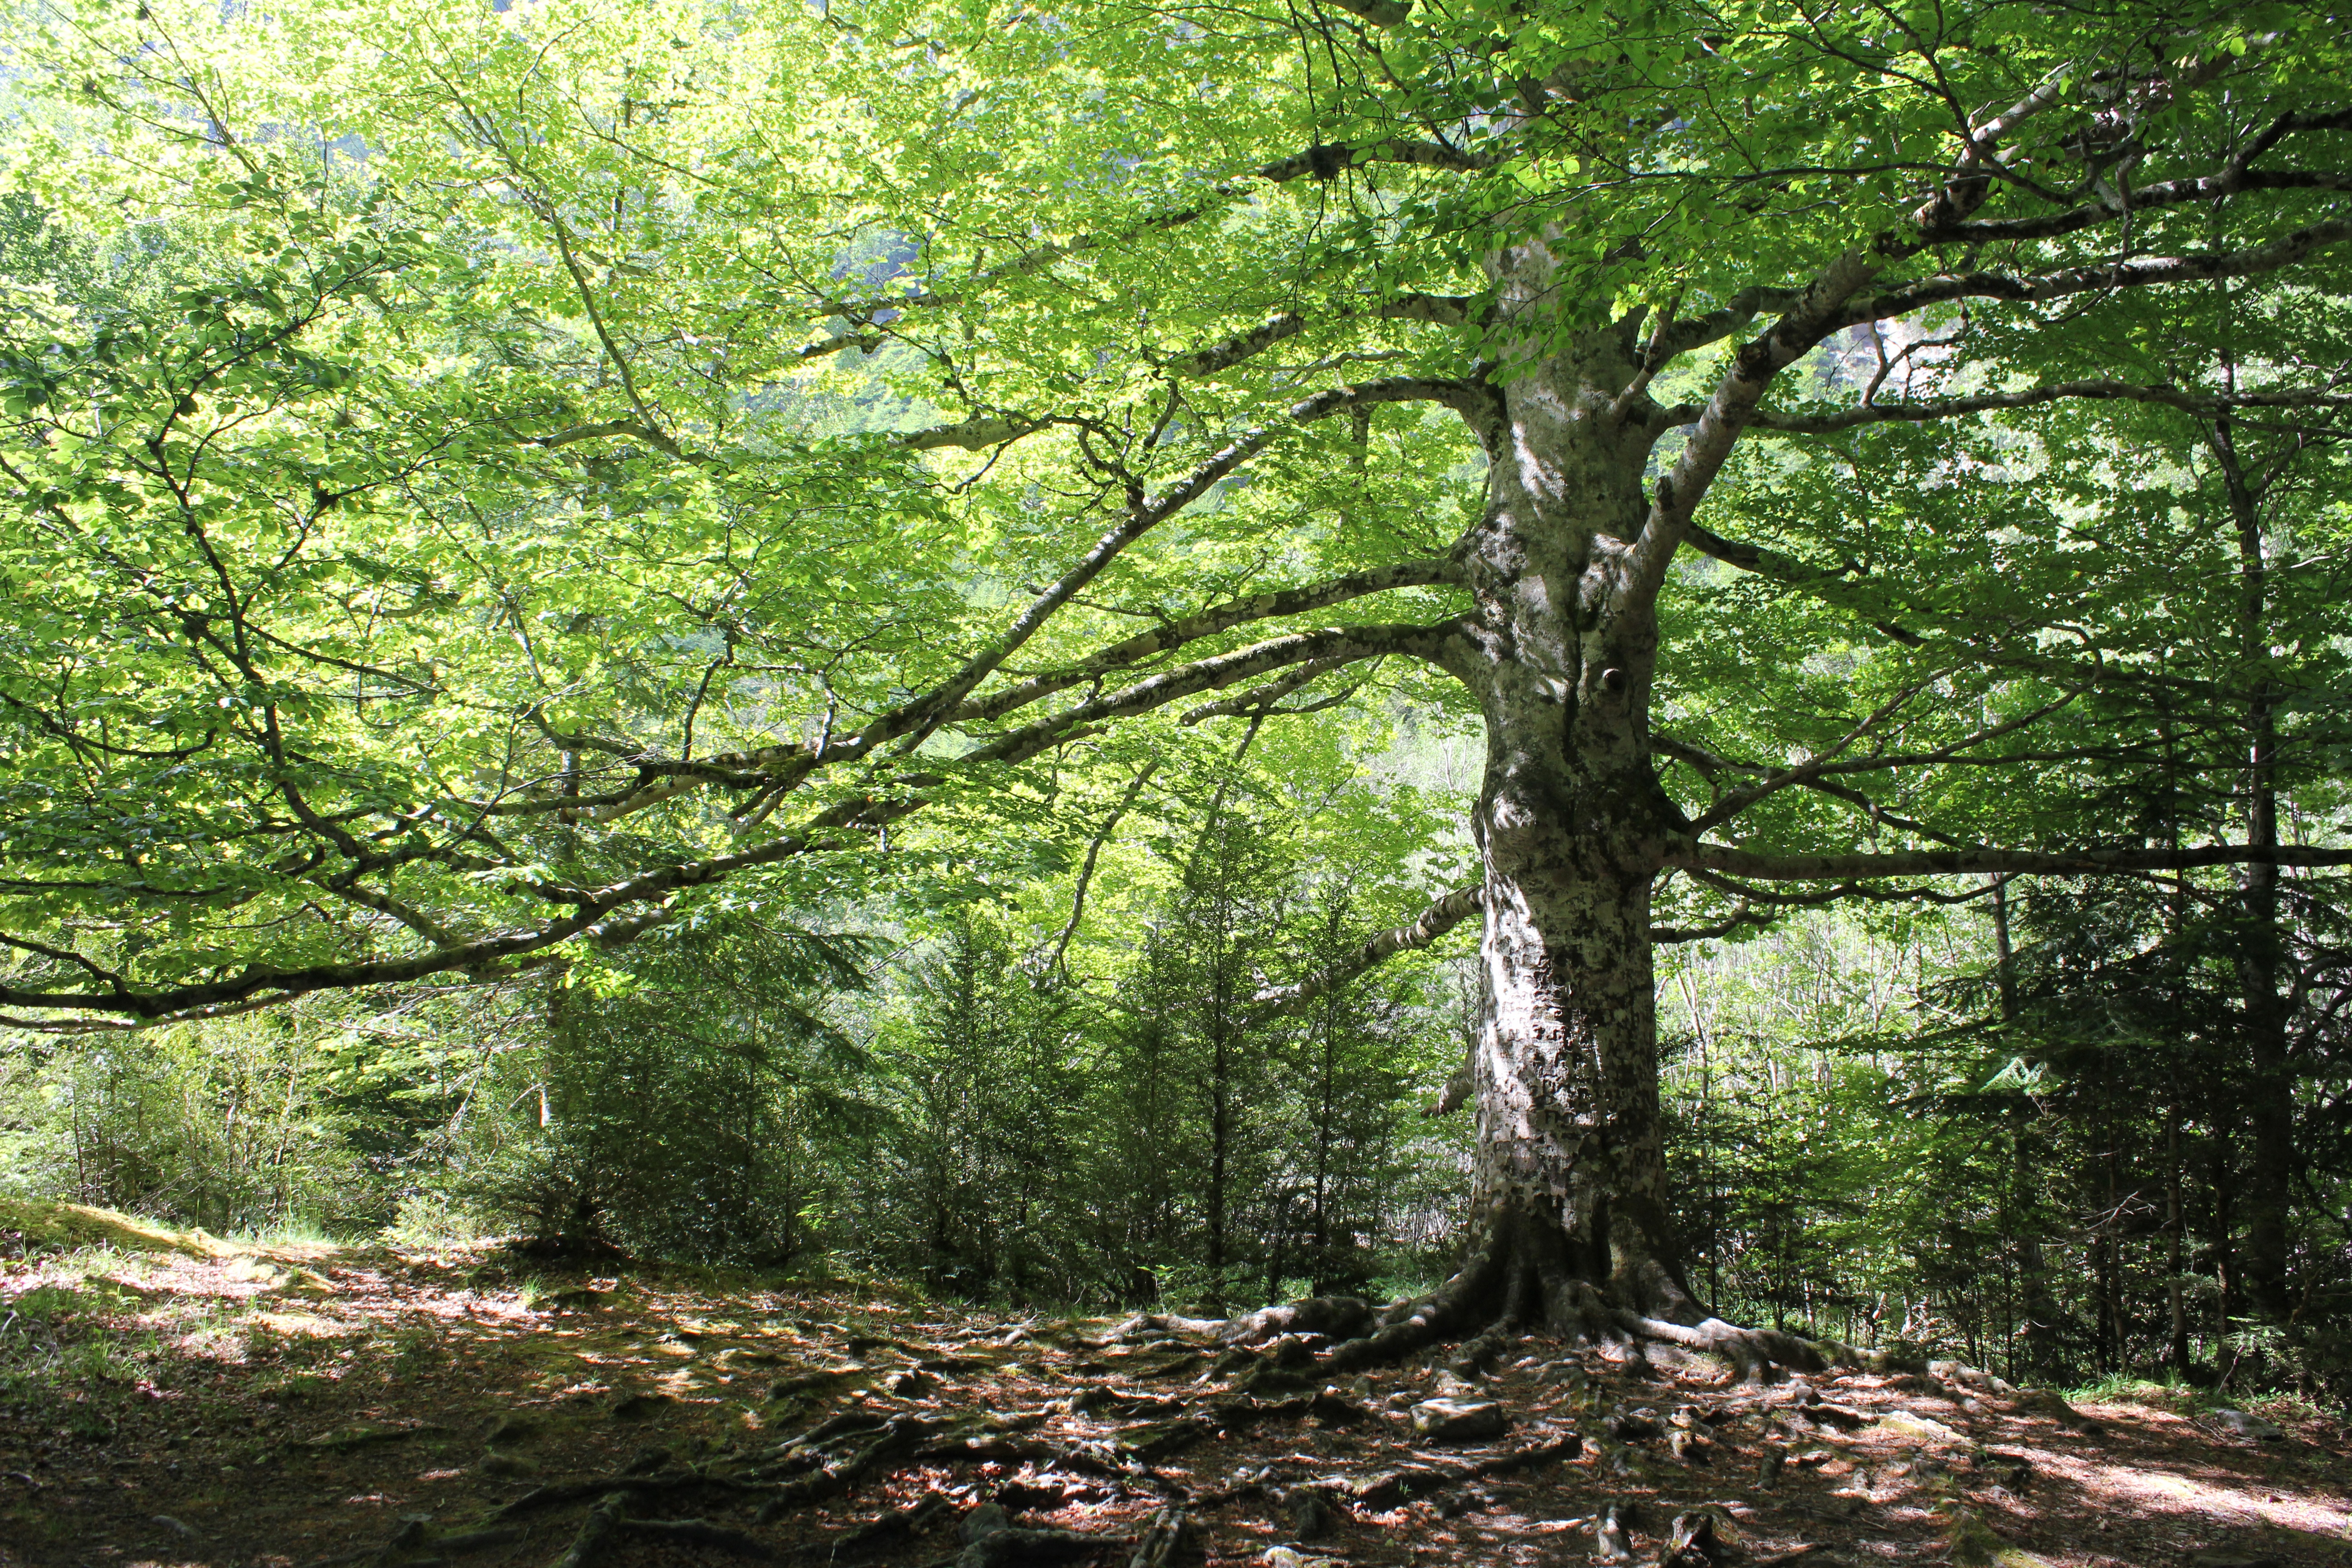
landscape, tree, nature, forest, branch, mountain, plant, trail, sunlight, leaf, flower, trunk, spring, green, autumn, park, leaves, deciduous, grove, woodland, habitat, ecosystem, biome, green trees, old growth forest, natural environment, woody plant, temperate broadleaf and mixed forest, temperate coniferous forest, land plant